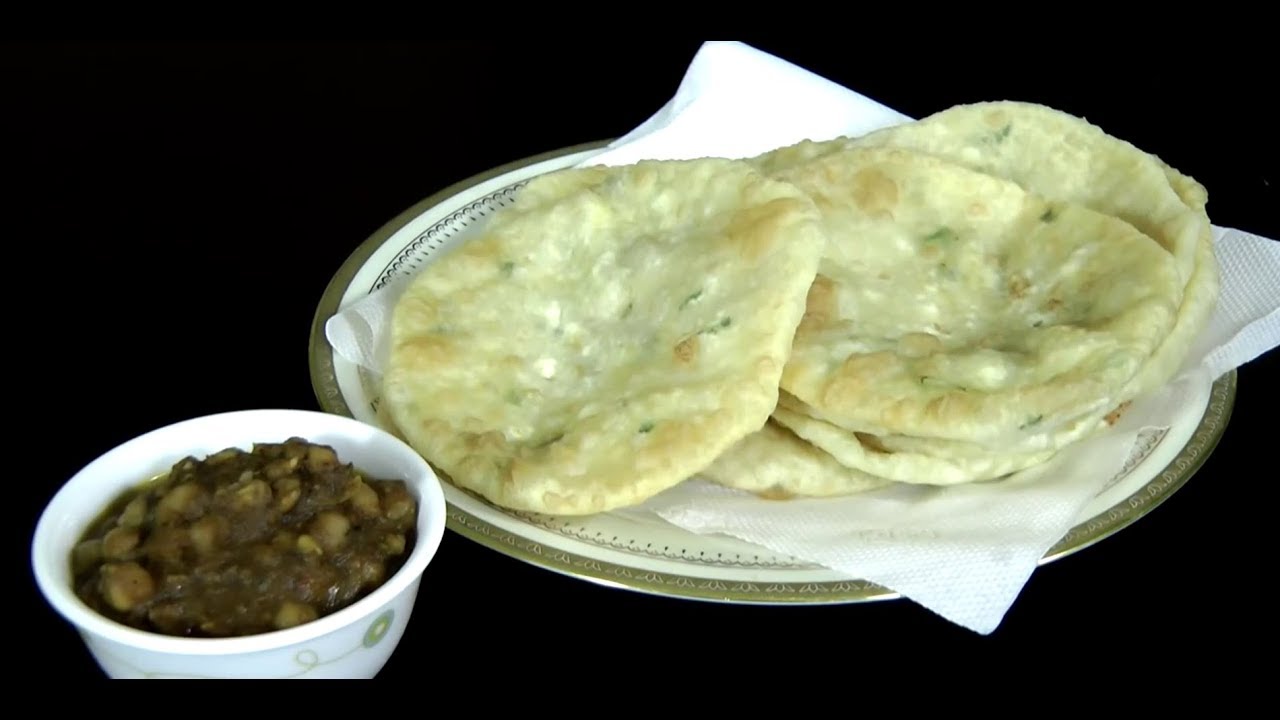
Dish: chole_bhature